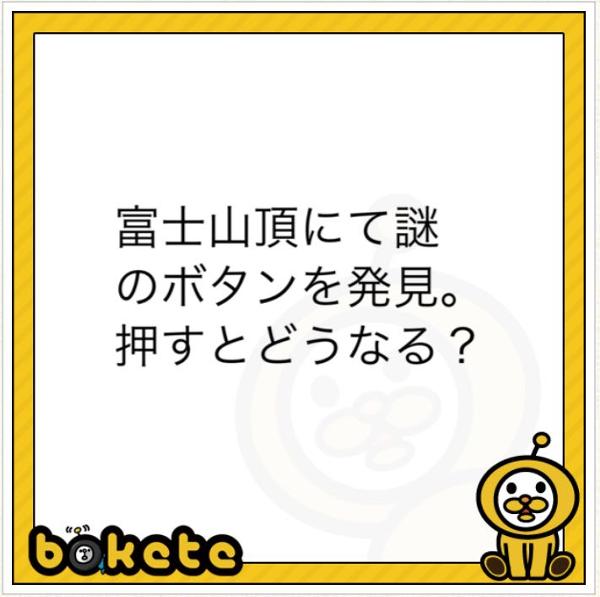
回答: カウントダウンが始まる